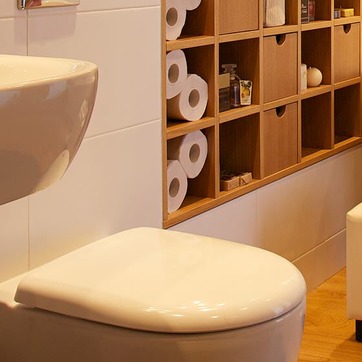
Material: paper